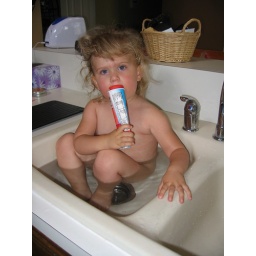
...for a dip in the kitchen sink